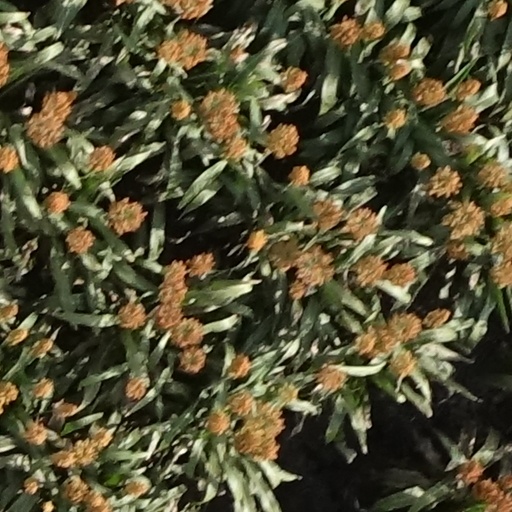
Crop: sorghum